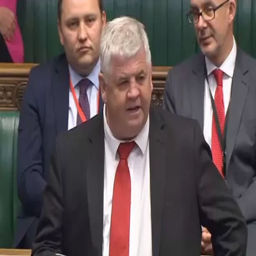
person making his maiden speech